Answer in natural language. Is brown top white leg dining table to the left of bin? Choose between the following options: no or yes
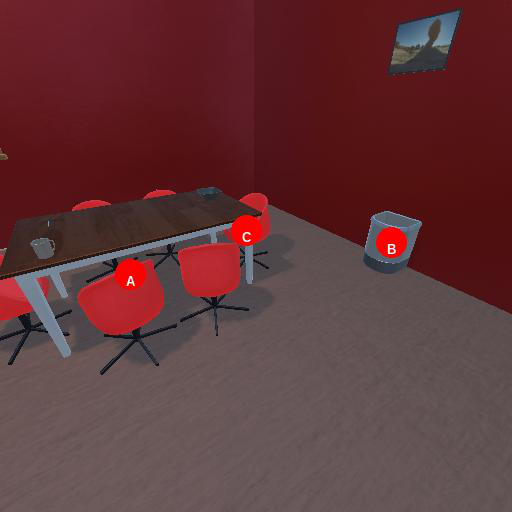
<answer>yes</answer>